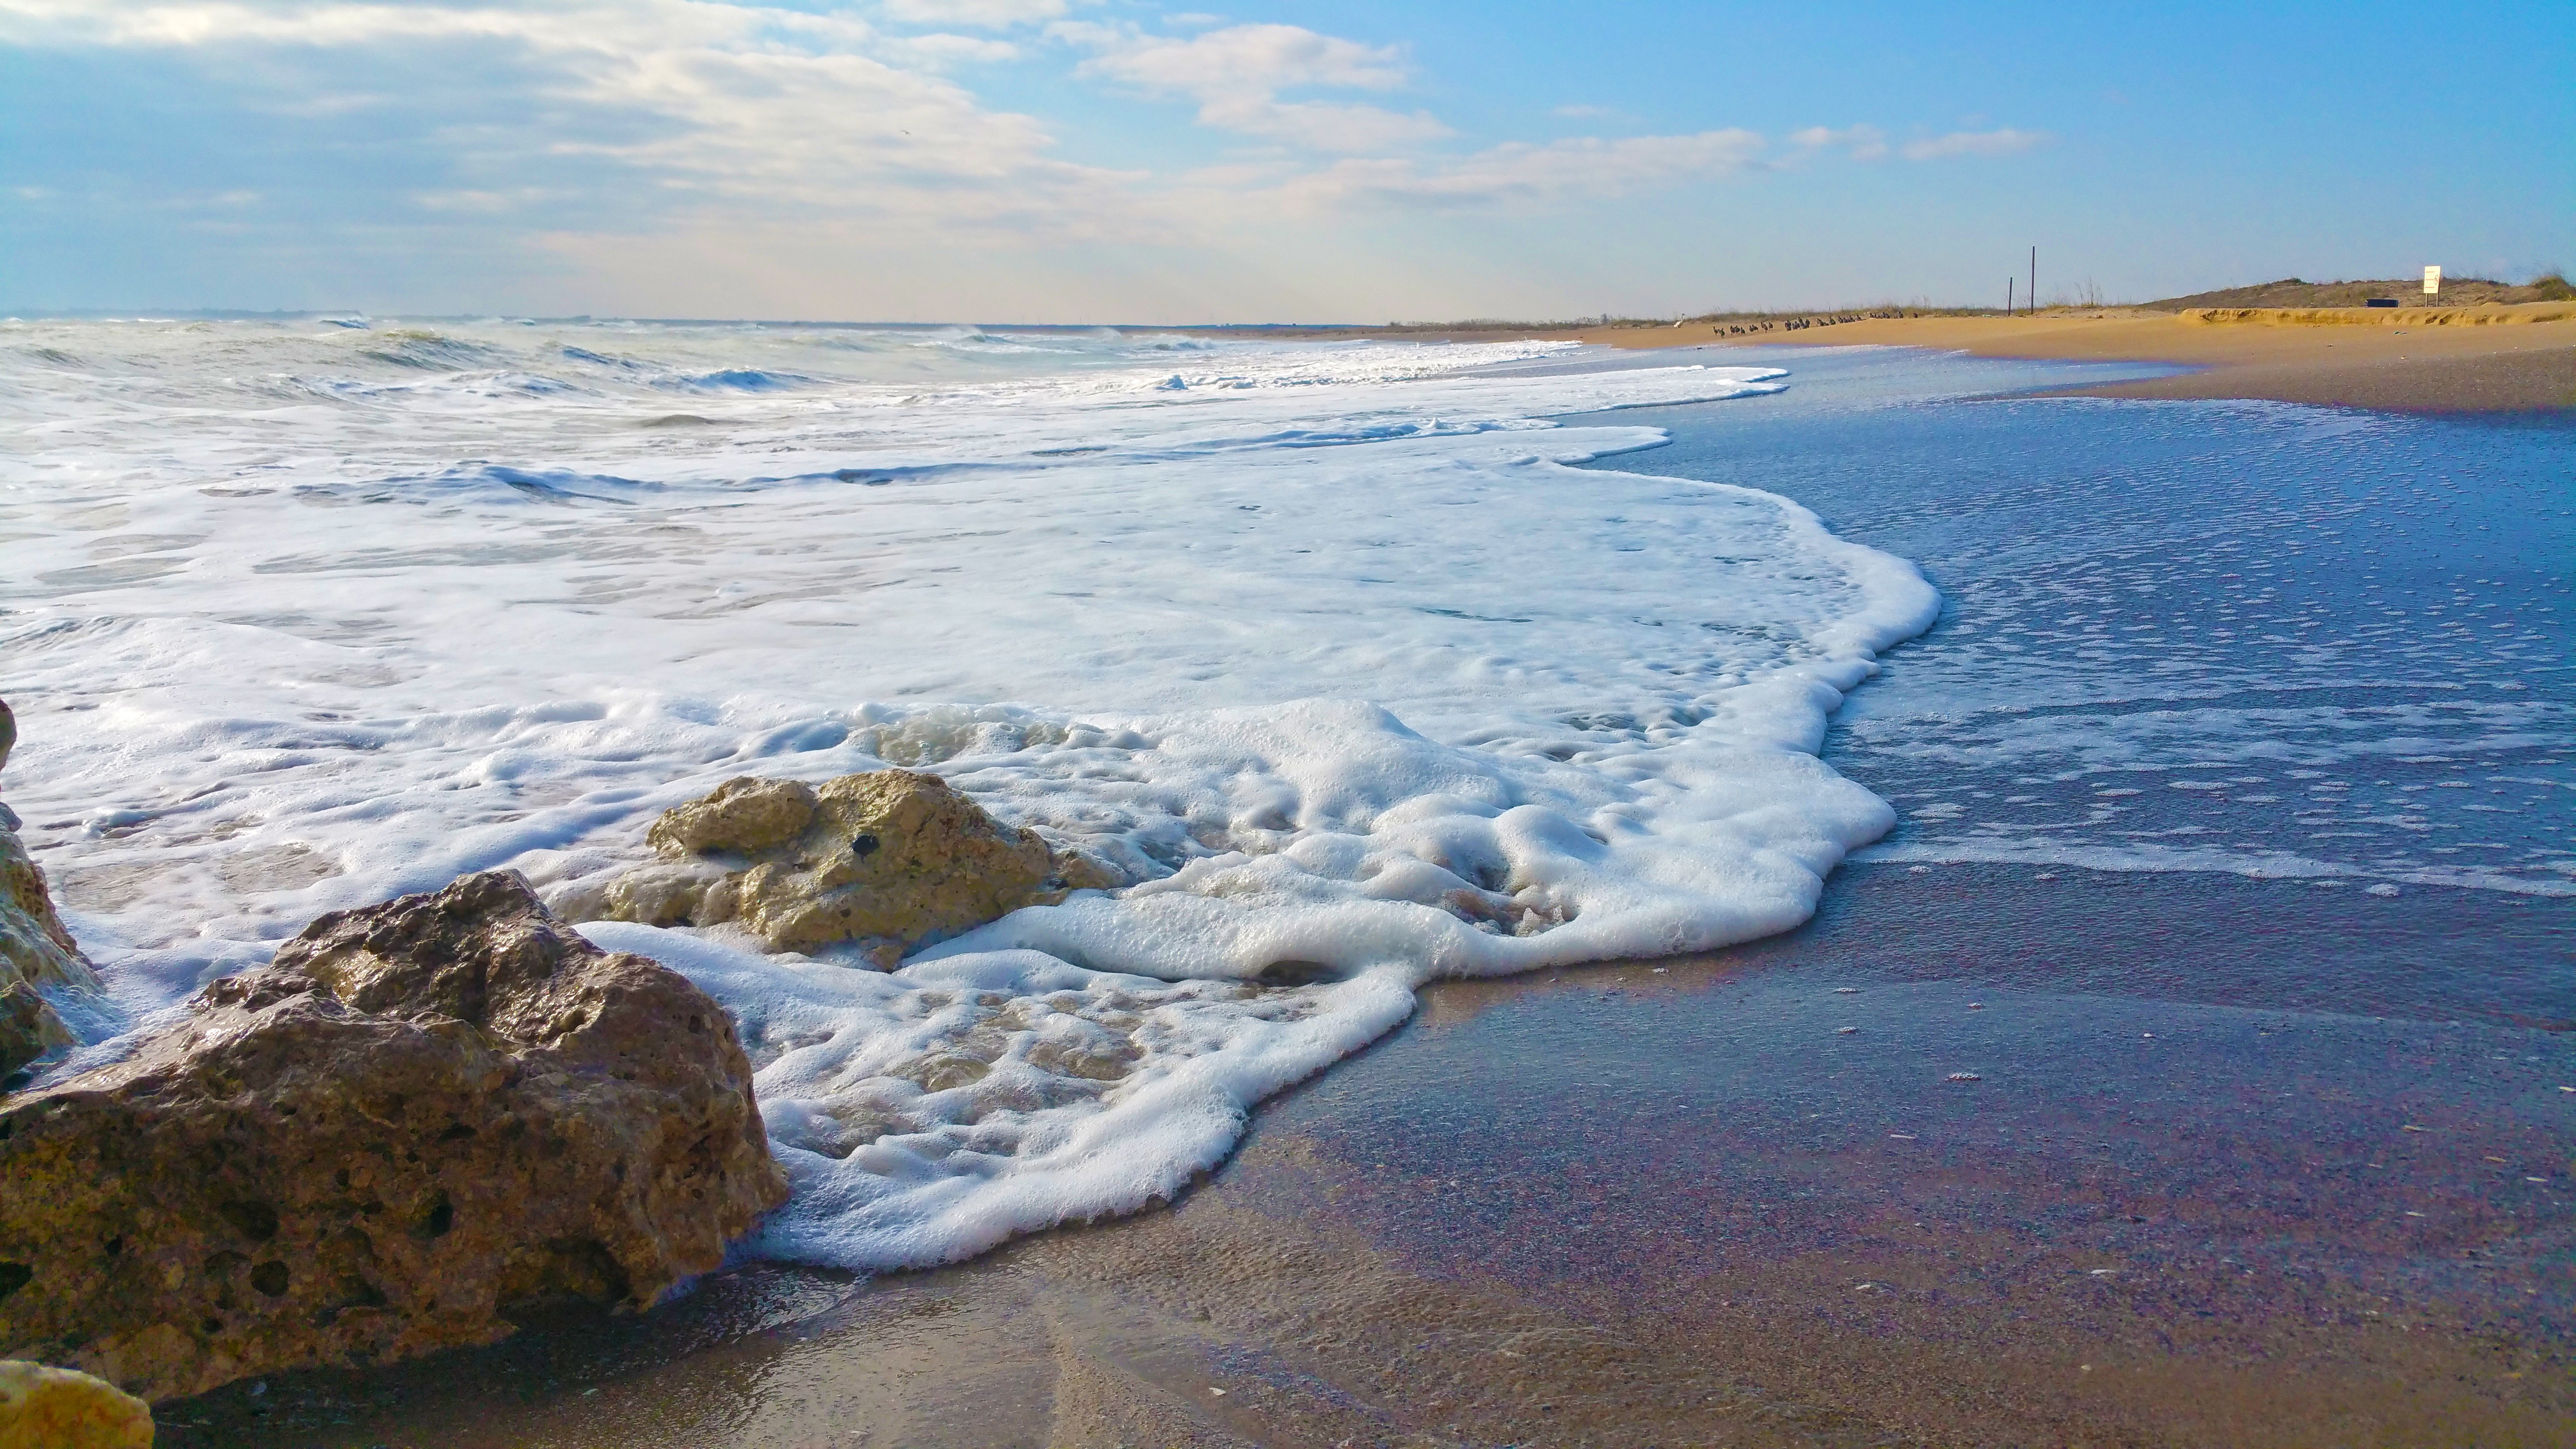
beach, landscape, sea, coast, water, ocean, shore, wave, summer, travel, coastline, seaside, europe, ice, lagoon, bay, arctic, body of water, cape, bulgaria, landform, arctic ocean, geographical feature, wind wave